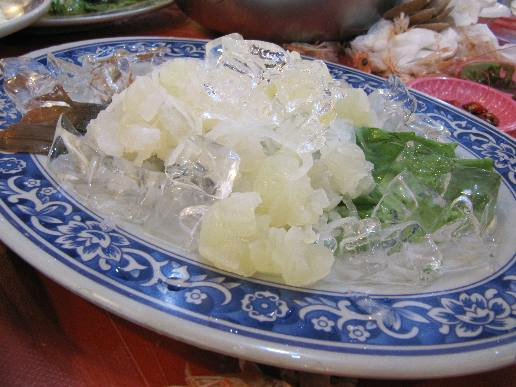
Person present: No